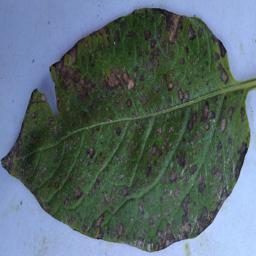
Etiqueta: Tizon_Temprano